2012 Monaco Grand Prix

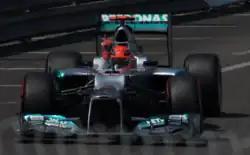
Michael Schumacher celebrates setting the fastest time in qualifying, but he would drop 5 grid spaces due to his collision in Spain. He later retired from the race.

Webber, Grosjean and Rosberg all went out again on an unused set of the red-banded super-soft compound, but their initial times remained unchallenged. All cars were by then on the track, with the exception of Vettel. As the chequered flag fell upon the session, it was Webber who was ahead of Rosberg, after having set the fastest second and third sector times. Hamilton and Massa fell short of Webber's time, leaving Schumacher, Rosberg and Grosjean the only drivers capable of taking pole from Webber, as they were the only drivers to still on a timed lap.